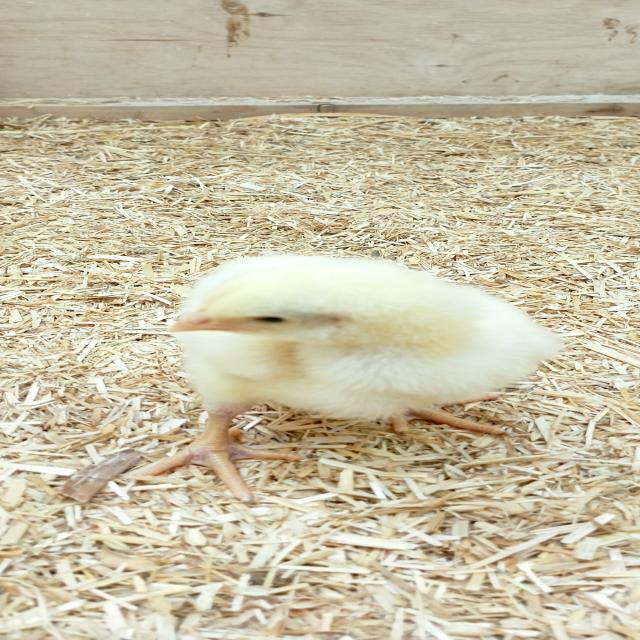
Weight: 139 g